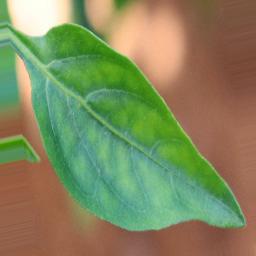
Label: healthy